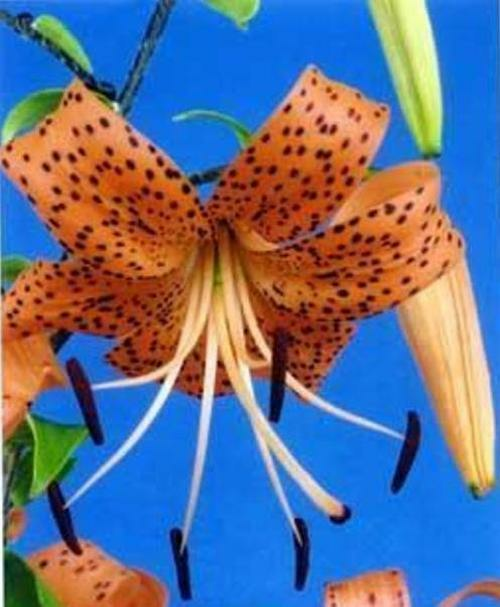
Flower: tiger lily